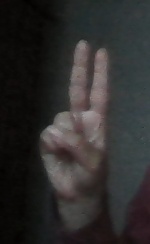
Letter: taa